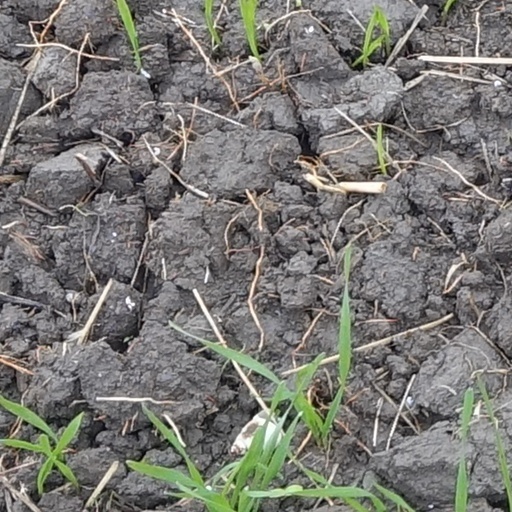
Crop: wheat